Tsardom of Russia

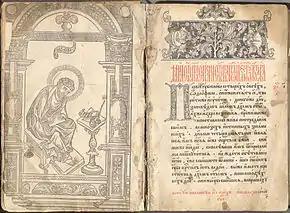
"The Apostle" (1564) by Ivan Fyodorov and Pyotr Mstislavets, one of the first Russian printed books

Further information about Russia was circulated by English and Dutch merchants. One of them, Richard Chancellor, sailed to the White Sea in 1553 and continued overland to Moscow. Upon his return to England, the Muscovy Company was formed by himself, Sebastian Cabot, Sir Hugh Willoughby, and several London merchants. Ivan IV used these merchants to exchange letters with Elizabeth I.